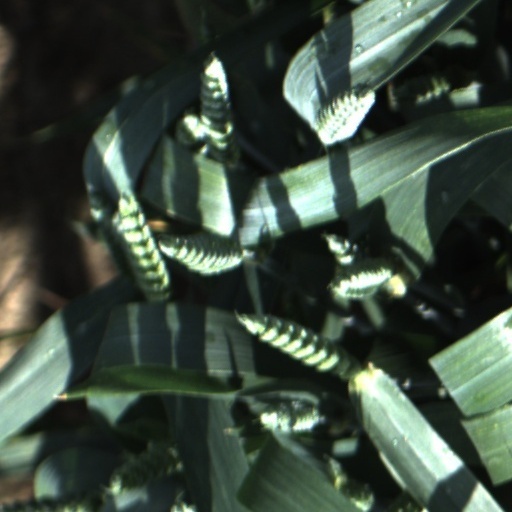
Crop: wheat